Rochelle Humes

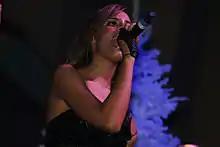
Humes performing in L.A. in December 2009.

Since 2007, Humes has been a member of girl group The Saturdays, whose other members are Una Healy, Mollie King, Vanessa White, and fellow former S Club 8 member Frankie Bridge. The Saturdays made their chart debut in July 2008 with "If This Is Love", which reached the top ten in the United Kingdom. Its follow-up single "Up" was released in October 2008, and the song debuted at number-five on the UK Singles Chart; to date the single has sold 310,000 copies in the UK alone as well as staying in the charts for exclusive 30 weeks. The band's debut studio album, "Chasing Lights" (2008) reached the top ten on the UK Albums Chart and was awarded Platinum selling status by the British Phonographic Industry (BPI). The album also saw release from top ten singles on the UK Singles Chart—"Issues" and "Just Can't Get Enough". "Work" was the final single to be released from "Chasing Lights". "Wordshaker" (2009) was the band's follow-up studio album and also charted within the top ten on the UK Albums Chart and went on to gain a Silver selling status, with singles "Forever Is Over" and "Ego" charting within the top ten on the UK Singles Chart. "Headlines!" (2010) was released as the band's first Mini album and charted at number-three on the UK Albums Chart and number-ten on the Irish Album Chart. "Headlines!" saw release of top ten singles "Missing You" and "Higher" which features guest vocals from Flo Rida, both singles became a massive commercial success for the band with "Higher" spending a massive 20 weeks on the chart. The Saturdays third studio album, "On Your Radar" (2011) contained three highly successful selling singles and two of which—"Notorious" and "All Fired Up" charted within the top ten on the UK Singles Chart. "My Heart Takes Over" was also released from "On Your Radar".